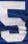
Number: 5